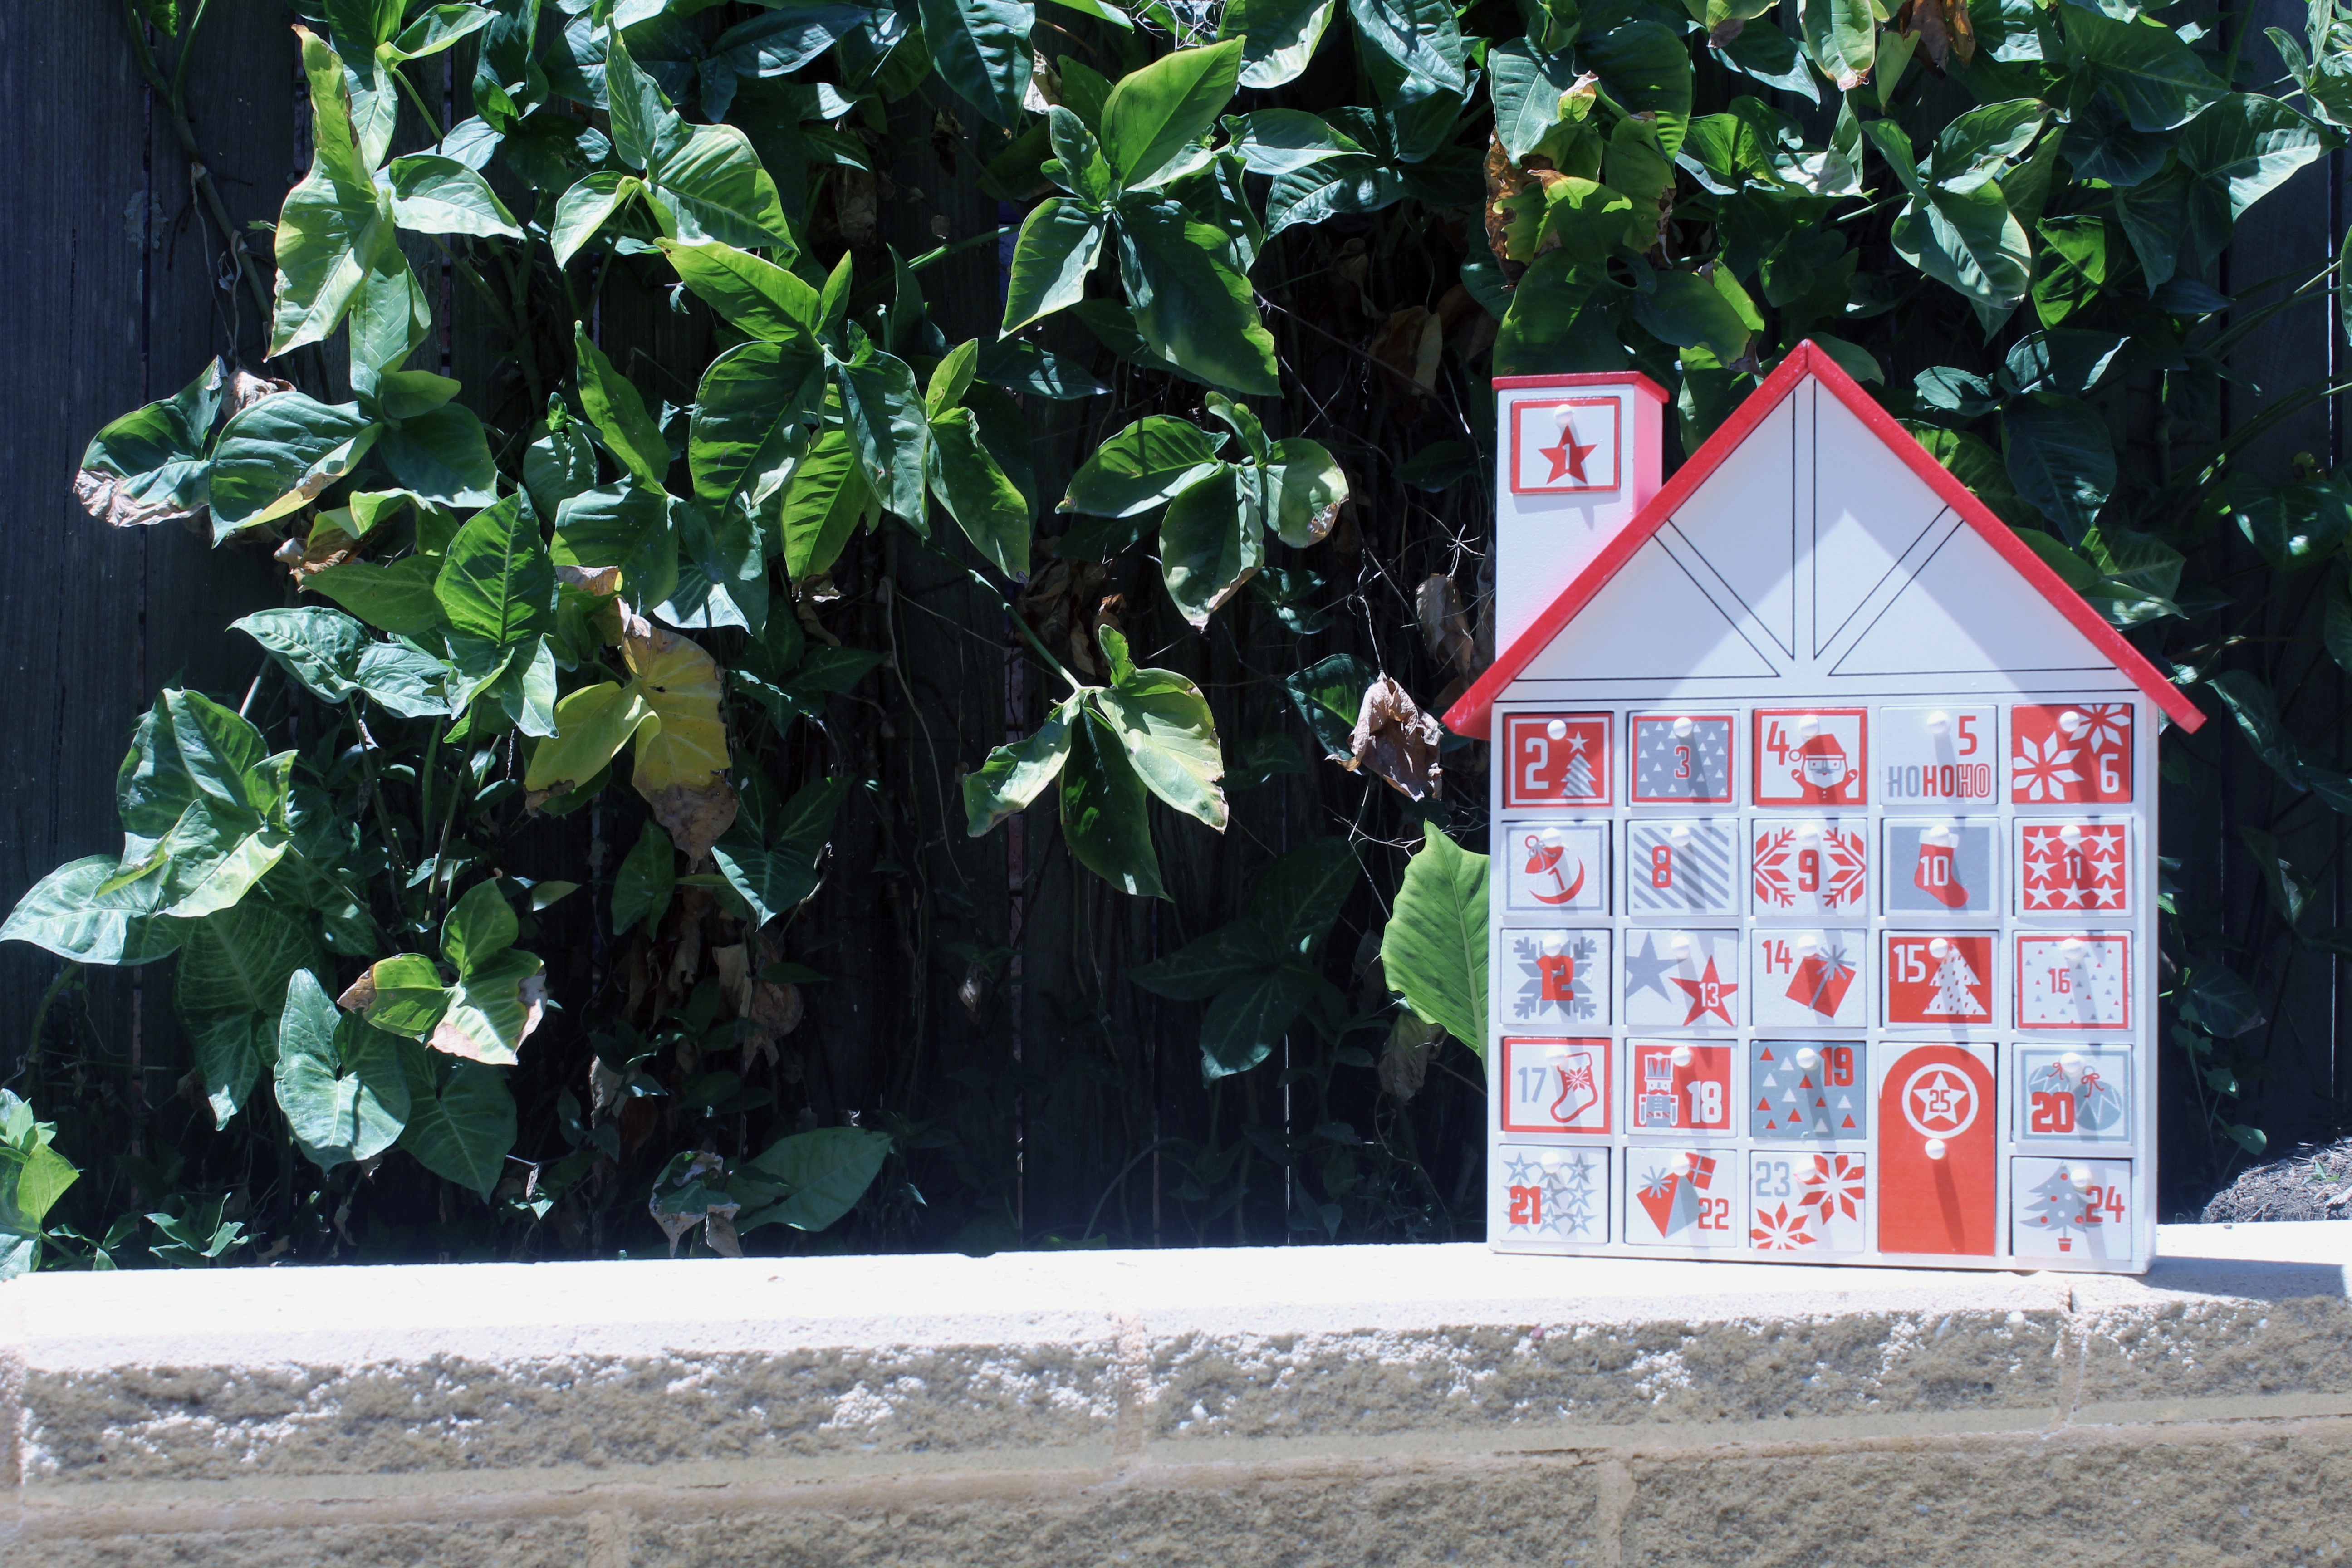
flower, art